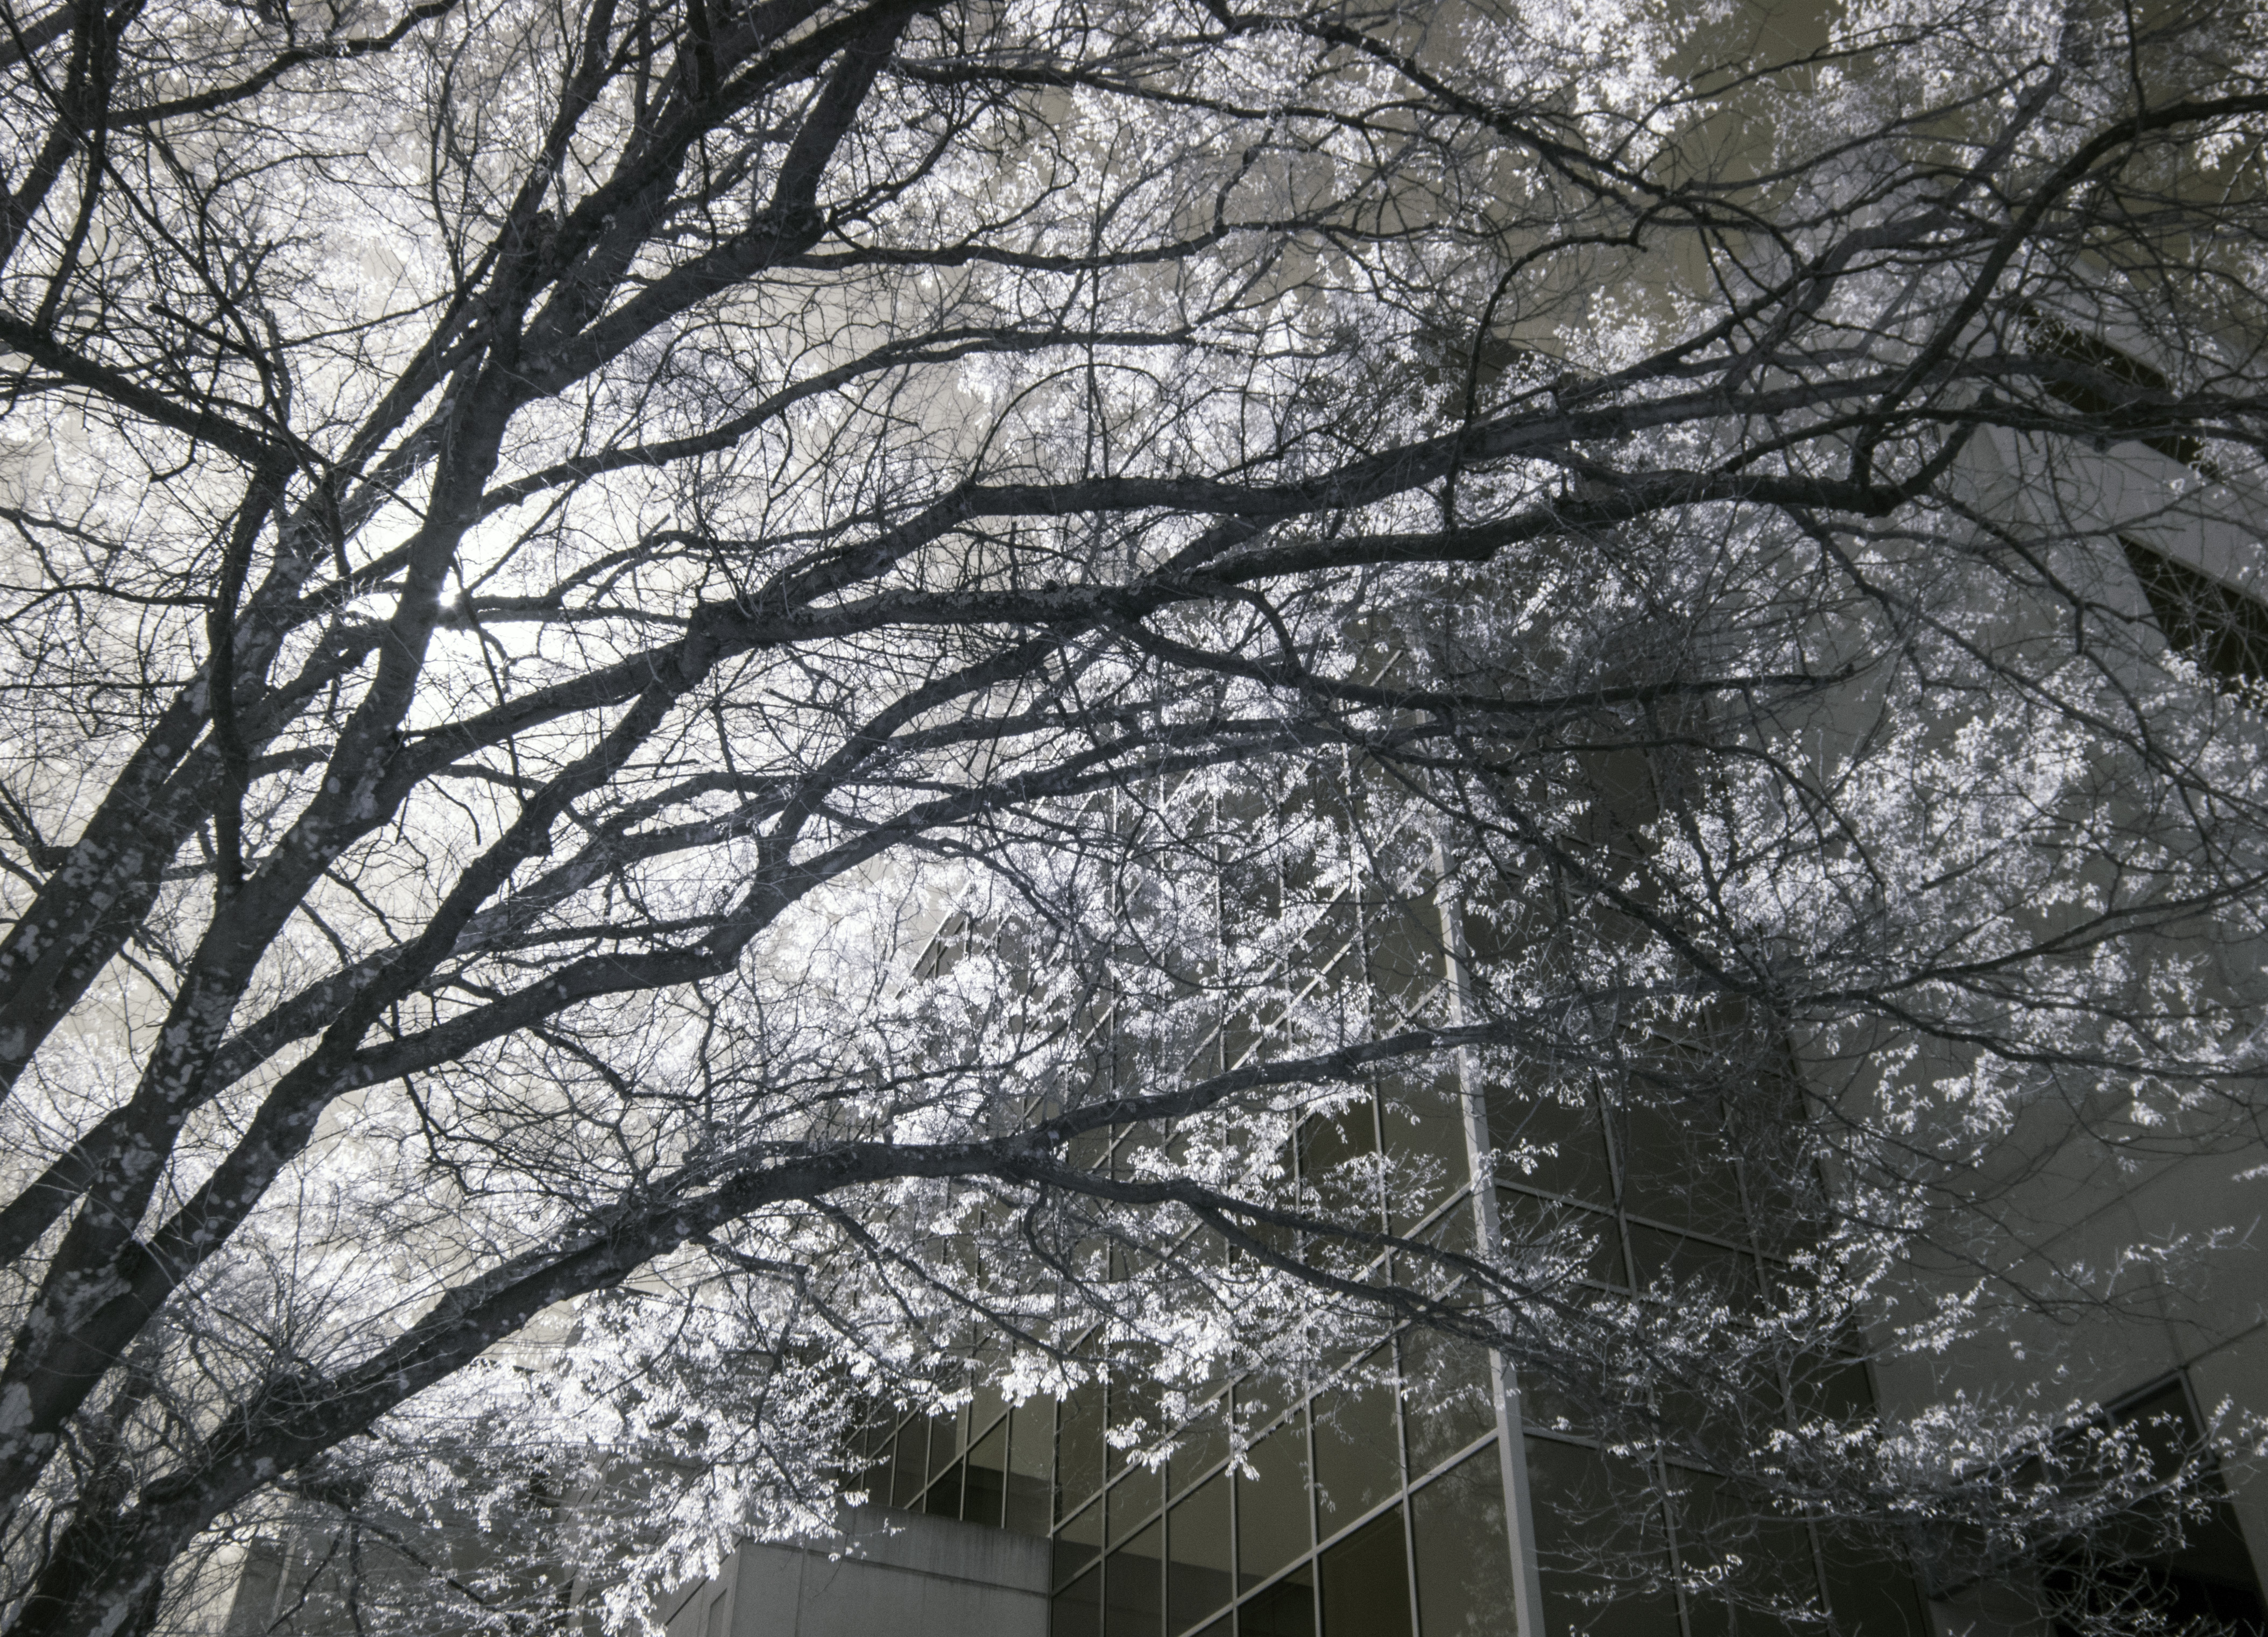
tree, branch, blossom, snow, winter, plant, sunlight, flower, frost, building, spring, weather, season, cherry blossom, infrared, freezing